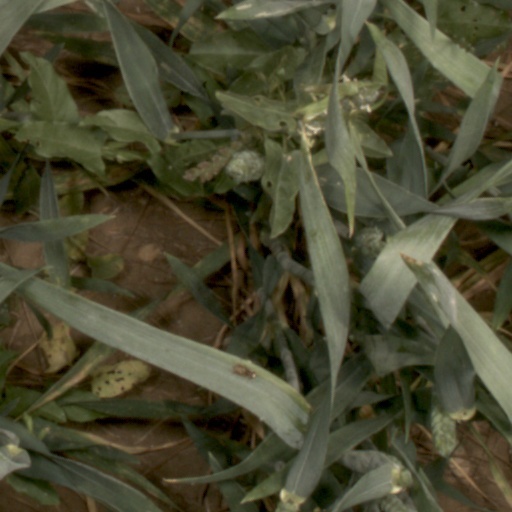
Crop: wheat